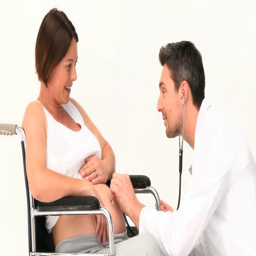
doctor visiting a pregnant patient isolated on a white background